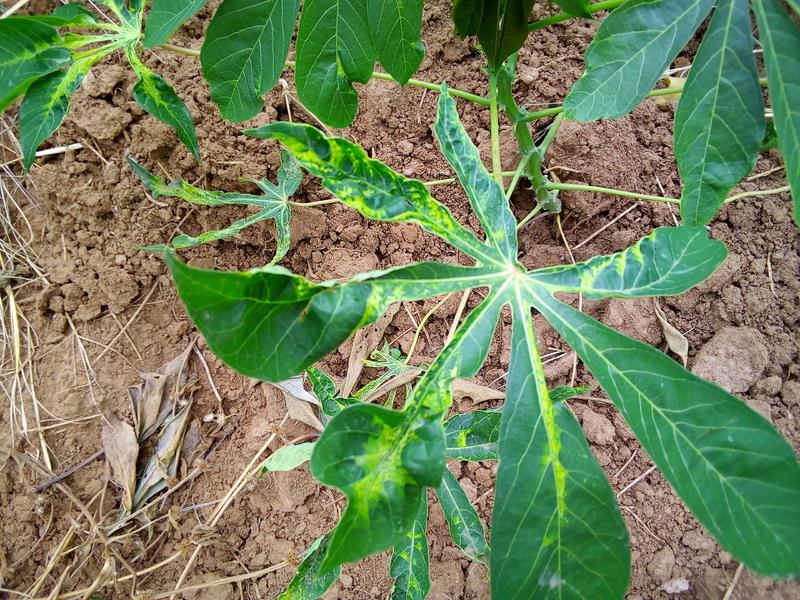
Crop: cassava
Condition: mosaic_disease